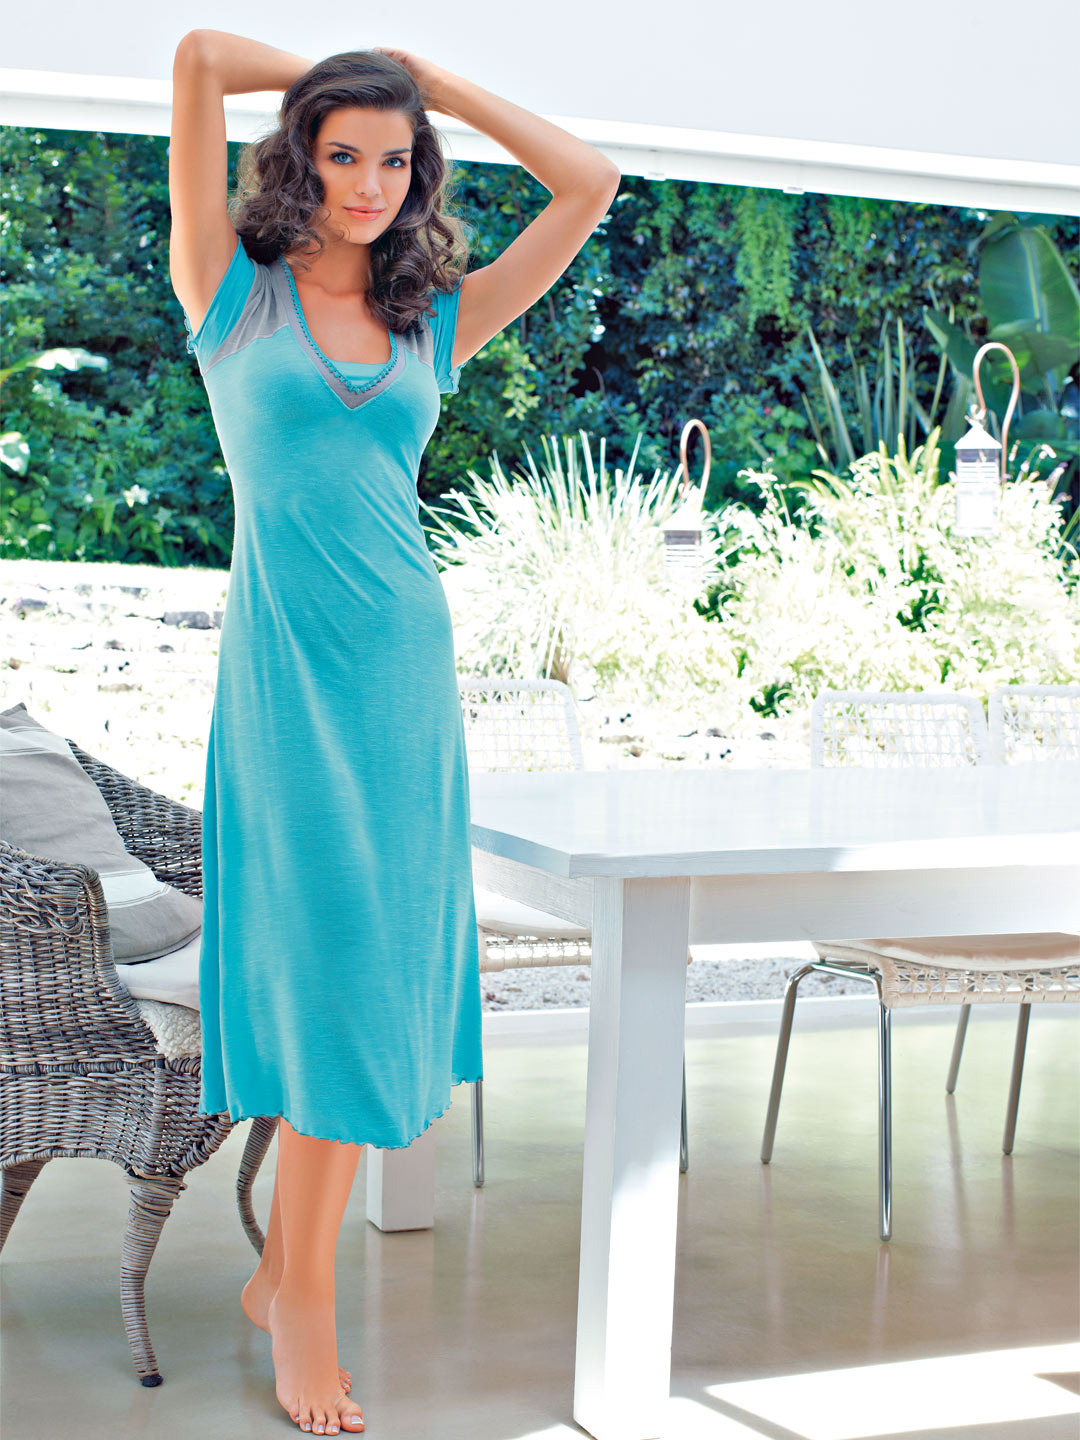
Inaya Women Blue Nightdress
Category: Apparel / Loungewear and Nightwear / Nightdress
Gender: Women
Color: Blue
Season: Summer 2017
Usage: Casual